Ferencvárosi TC–Újpest FC rivalry

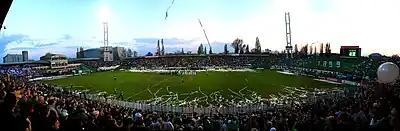
206th Ferencváros–Újpest derby on 1 April 2011 in Albert Stadion

The fixture between Ferencvárosi TC and Újpest FC is a local derby in Budapest, Hungary and is argaubly the most fierce rivalry in the country, and one of the most fierce in Eastern Europe. It is usually referred to as The Derbi, deriving from the English word Derby. It was first contested in 1905, and was given the name it is known as today in March 1930, after the clash of Ferencváros and Újpest was referred to as Derbi, highlighting the ferocity of the match-up, which ended 1-1.